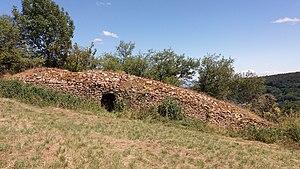
Caborne dans les environs de Poleymieux-au-Mont-d'Or.
Une caborne est une ancienne cabane en pierres sèches dans le massif des Monts d'Or lyonnais. Sur celui-ci, on recense plus de 600 cabornes, la plupart à l'état de vestiges, mais de nombreuses sont encore debout et certaines ont même été restaurées durant les deux dernières décennies sur les communes de Saint-Didier-au-Mont-d'Or, Saint-Cyr-au-Mont-d'Or, Saint-Romain-au-Mont-d'Or et Poleymieux-au-Mont-d'Or.